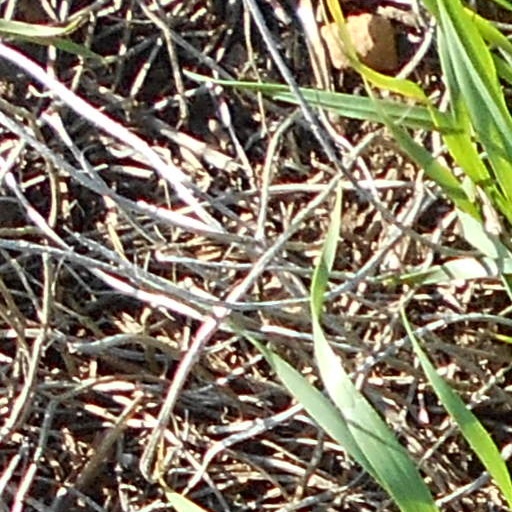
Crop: wheat